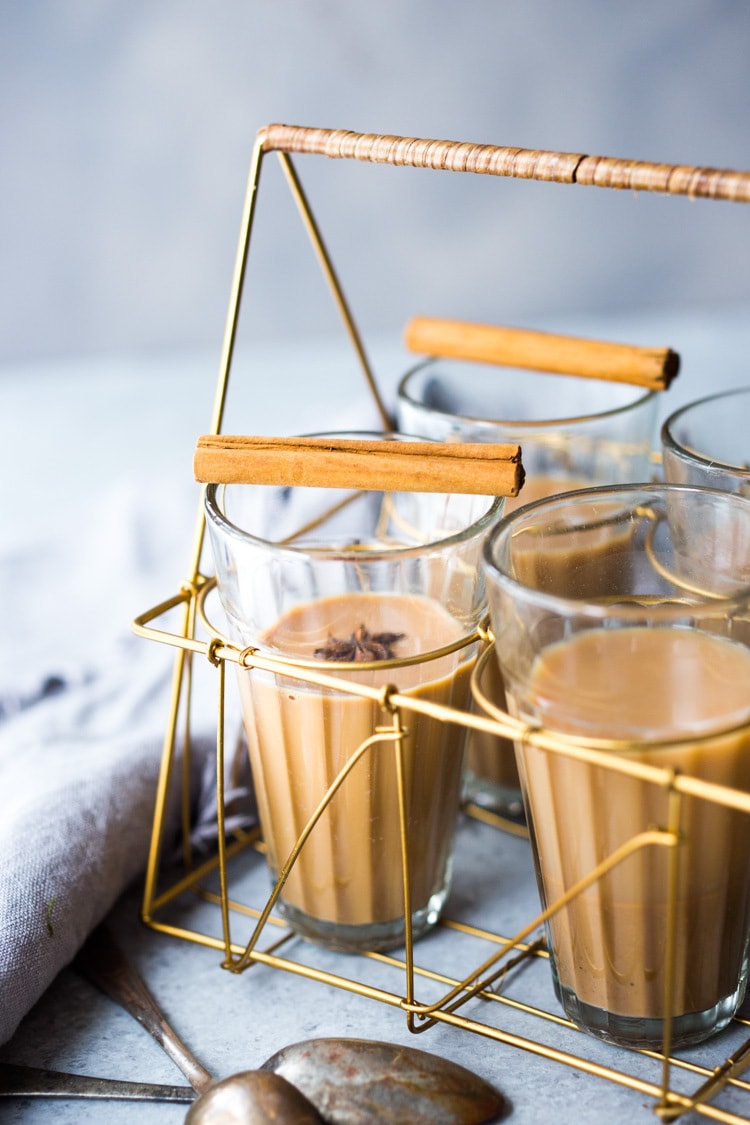
Dish: chai